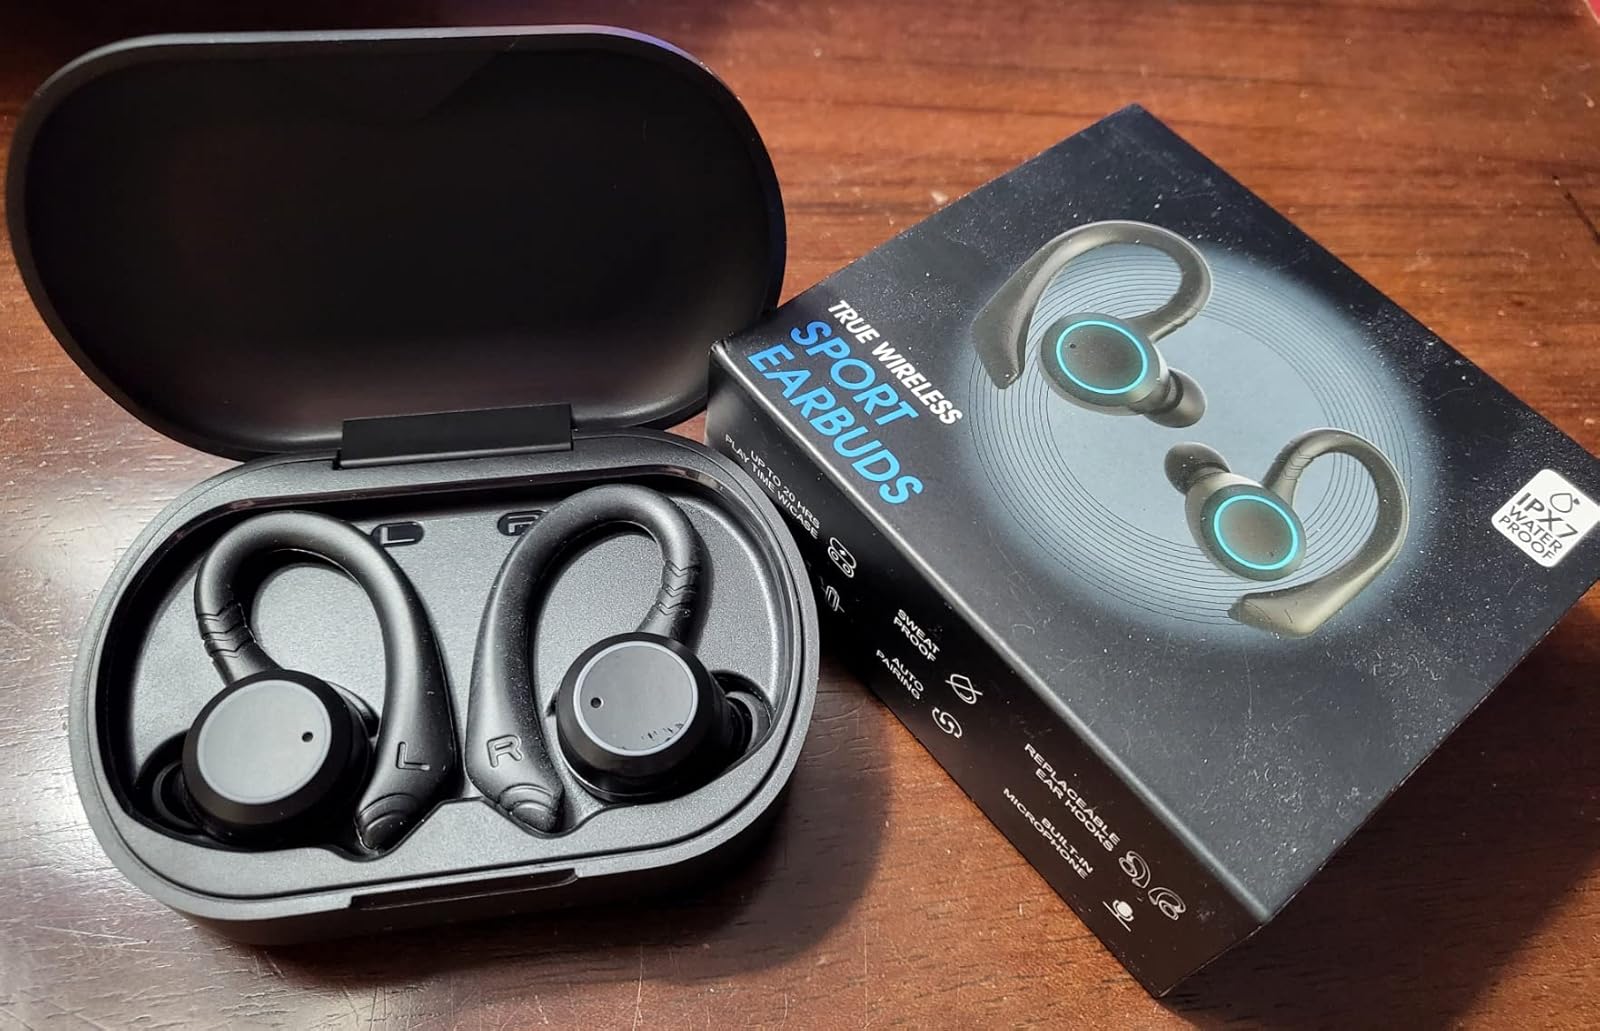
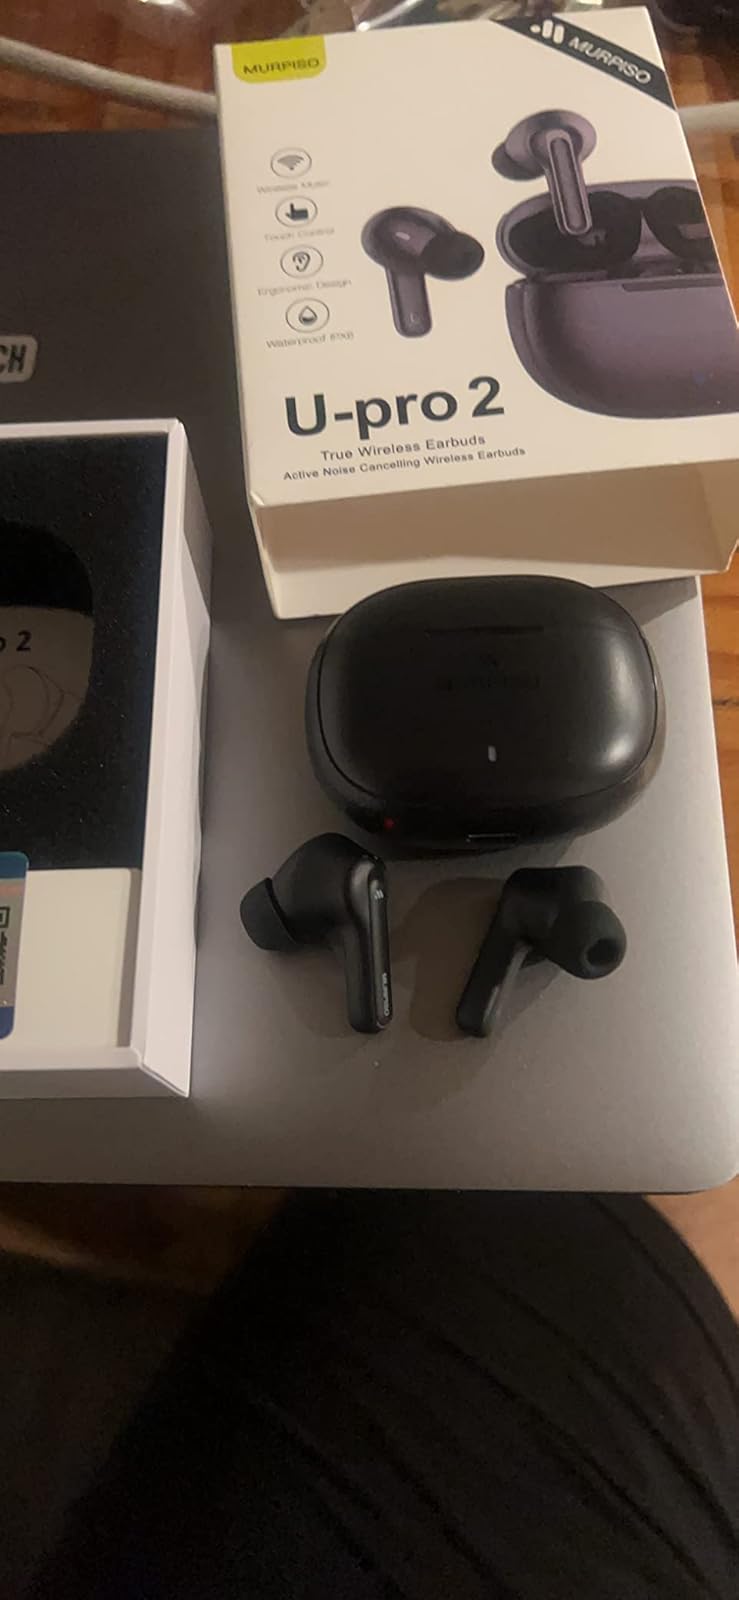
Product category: earbuds
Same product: no